Colá

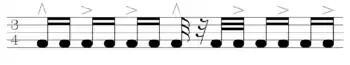
Rhythmic model of colêxa, ± 75 bpm.

Little is known about the history of colá. This music genre is the most popular in the Barlavento Islands (which were later populated), one source stated that it was developed around the 17th century.